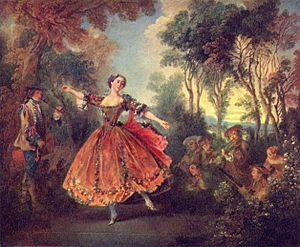
Le romantisme français est l'expression en France du mouvement littéraire et artistique appelé romantisme. C'est un courant artistique européen qui est né en Allemagne et en Angleterre, pour ensuite se développer en France au début du XIXᵉ siècle.